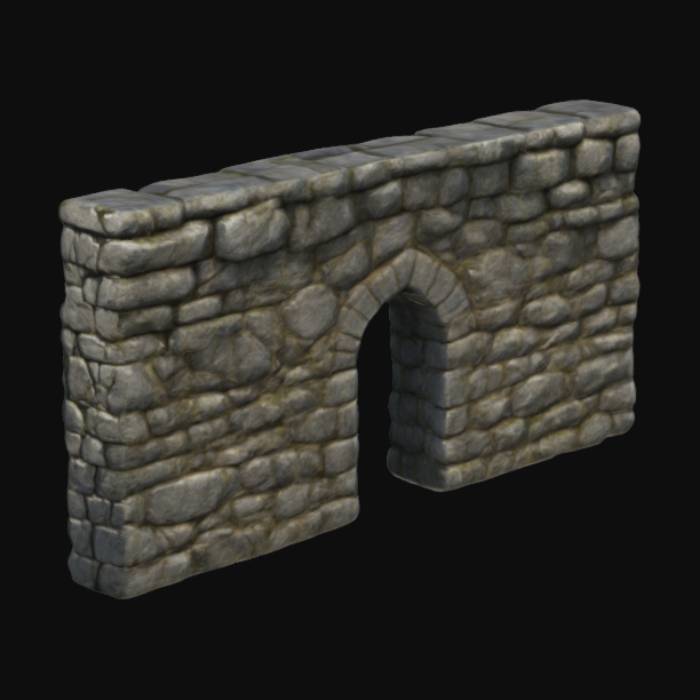
미적 점수 (1~10점): 7